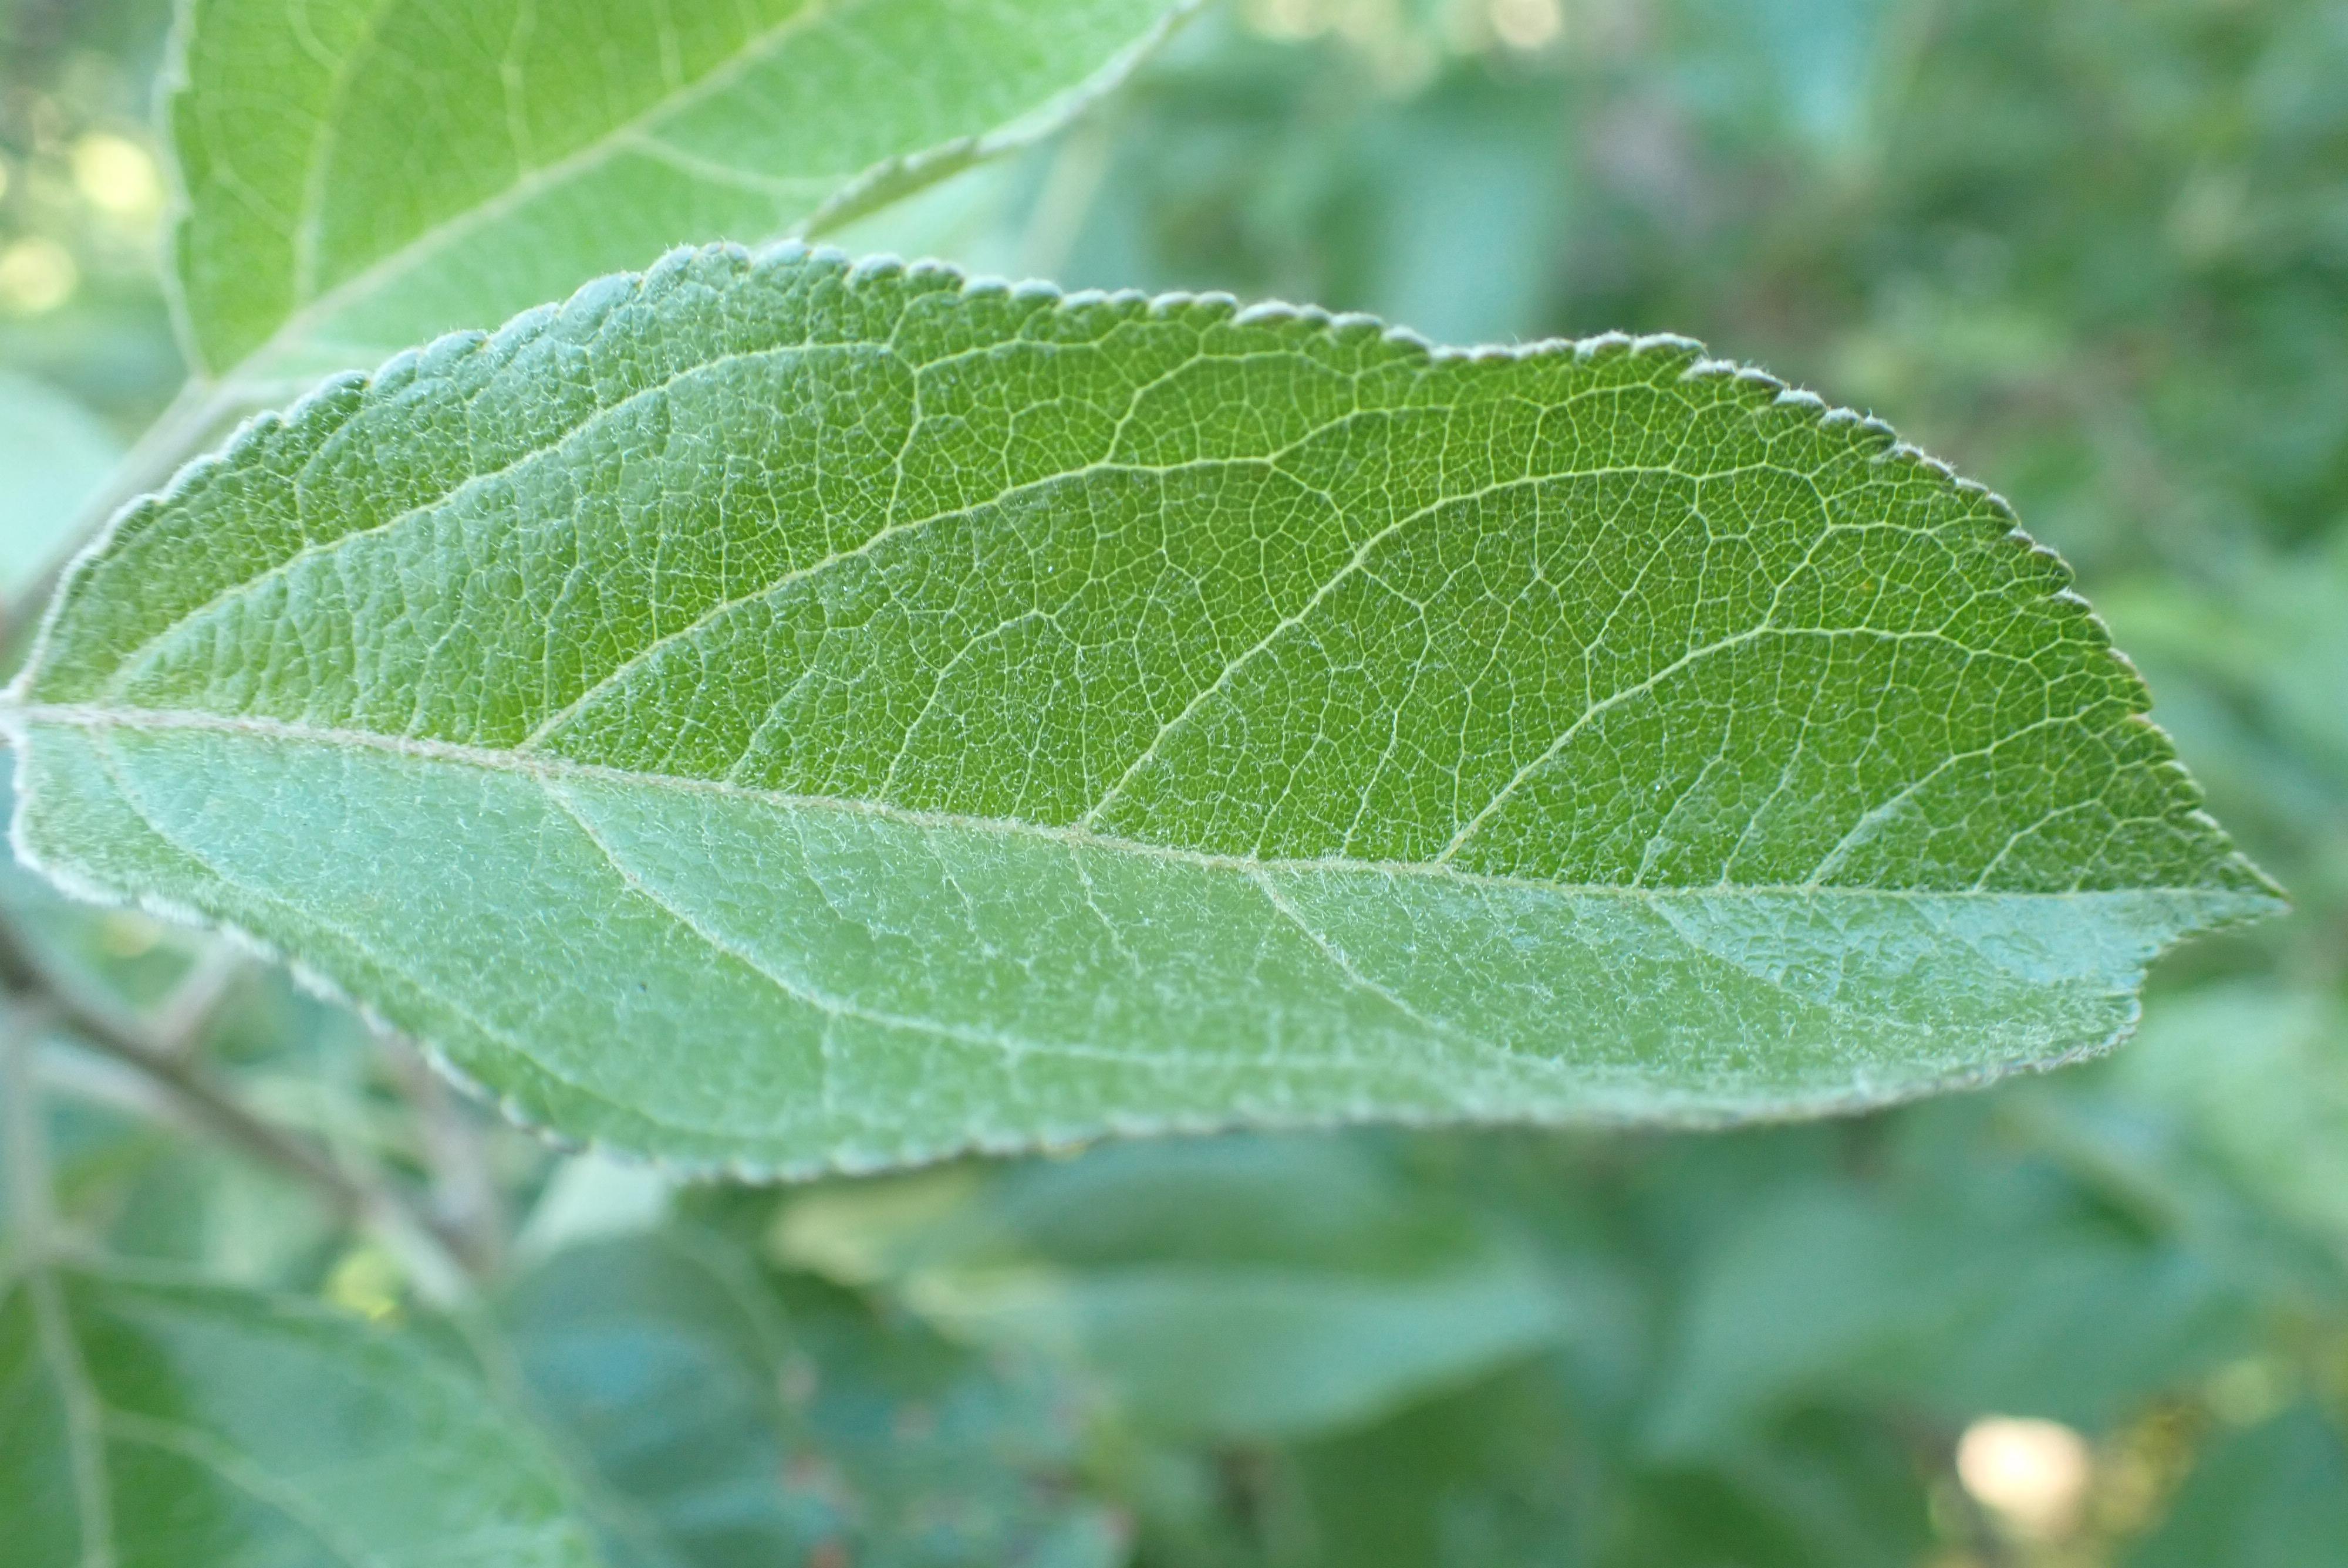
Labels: healthy